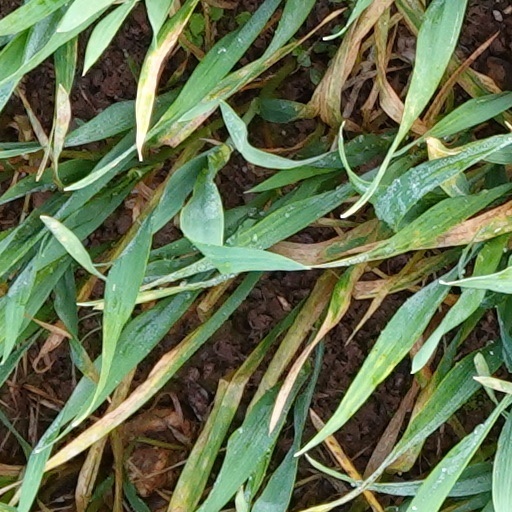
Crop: wheat